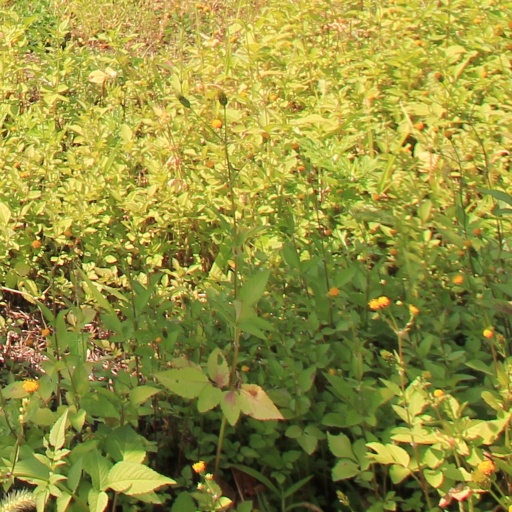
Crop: grape